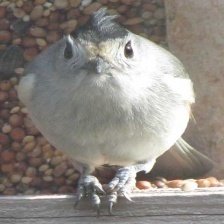
Species: TIT MOUSE
Scientific name: PARIDAE
ImageNet parent category: chickadee